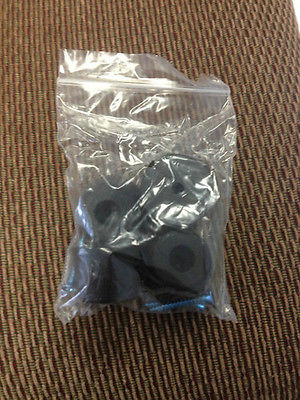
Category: table